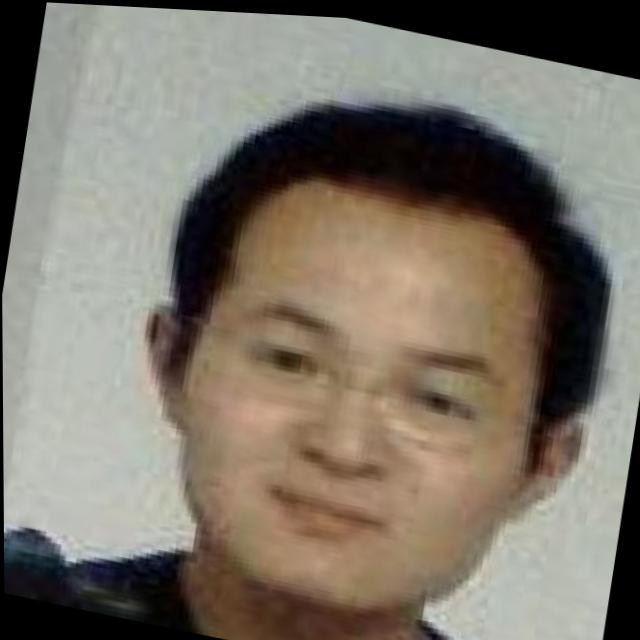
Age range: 21-44